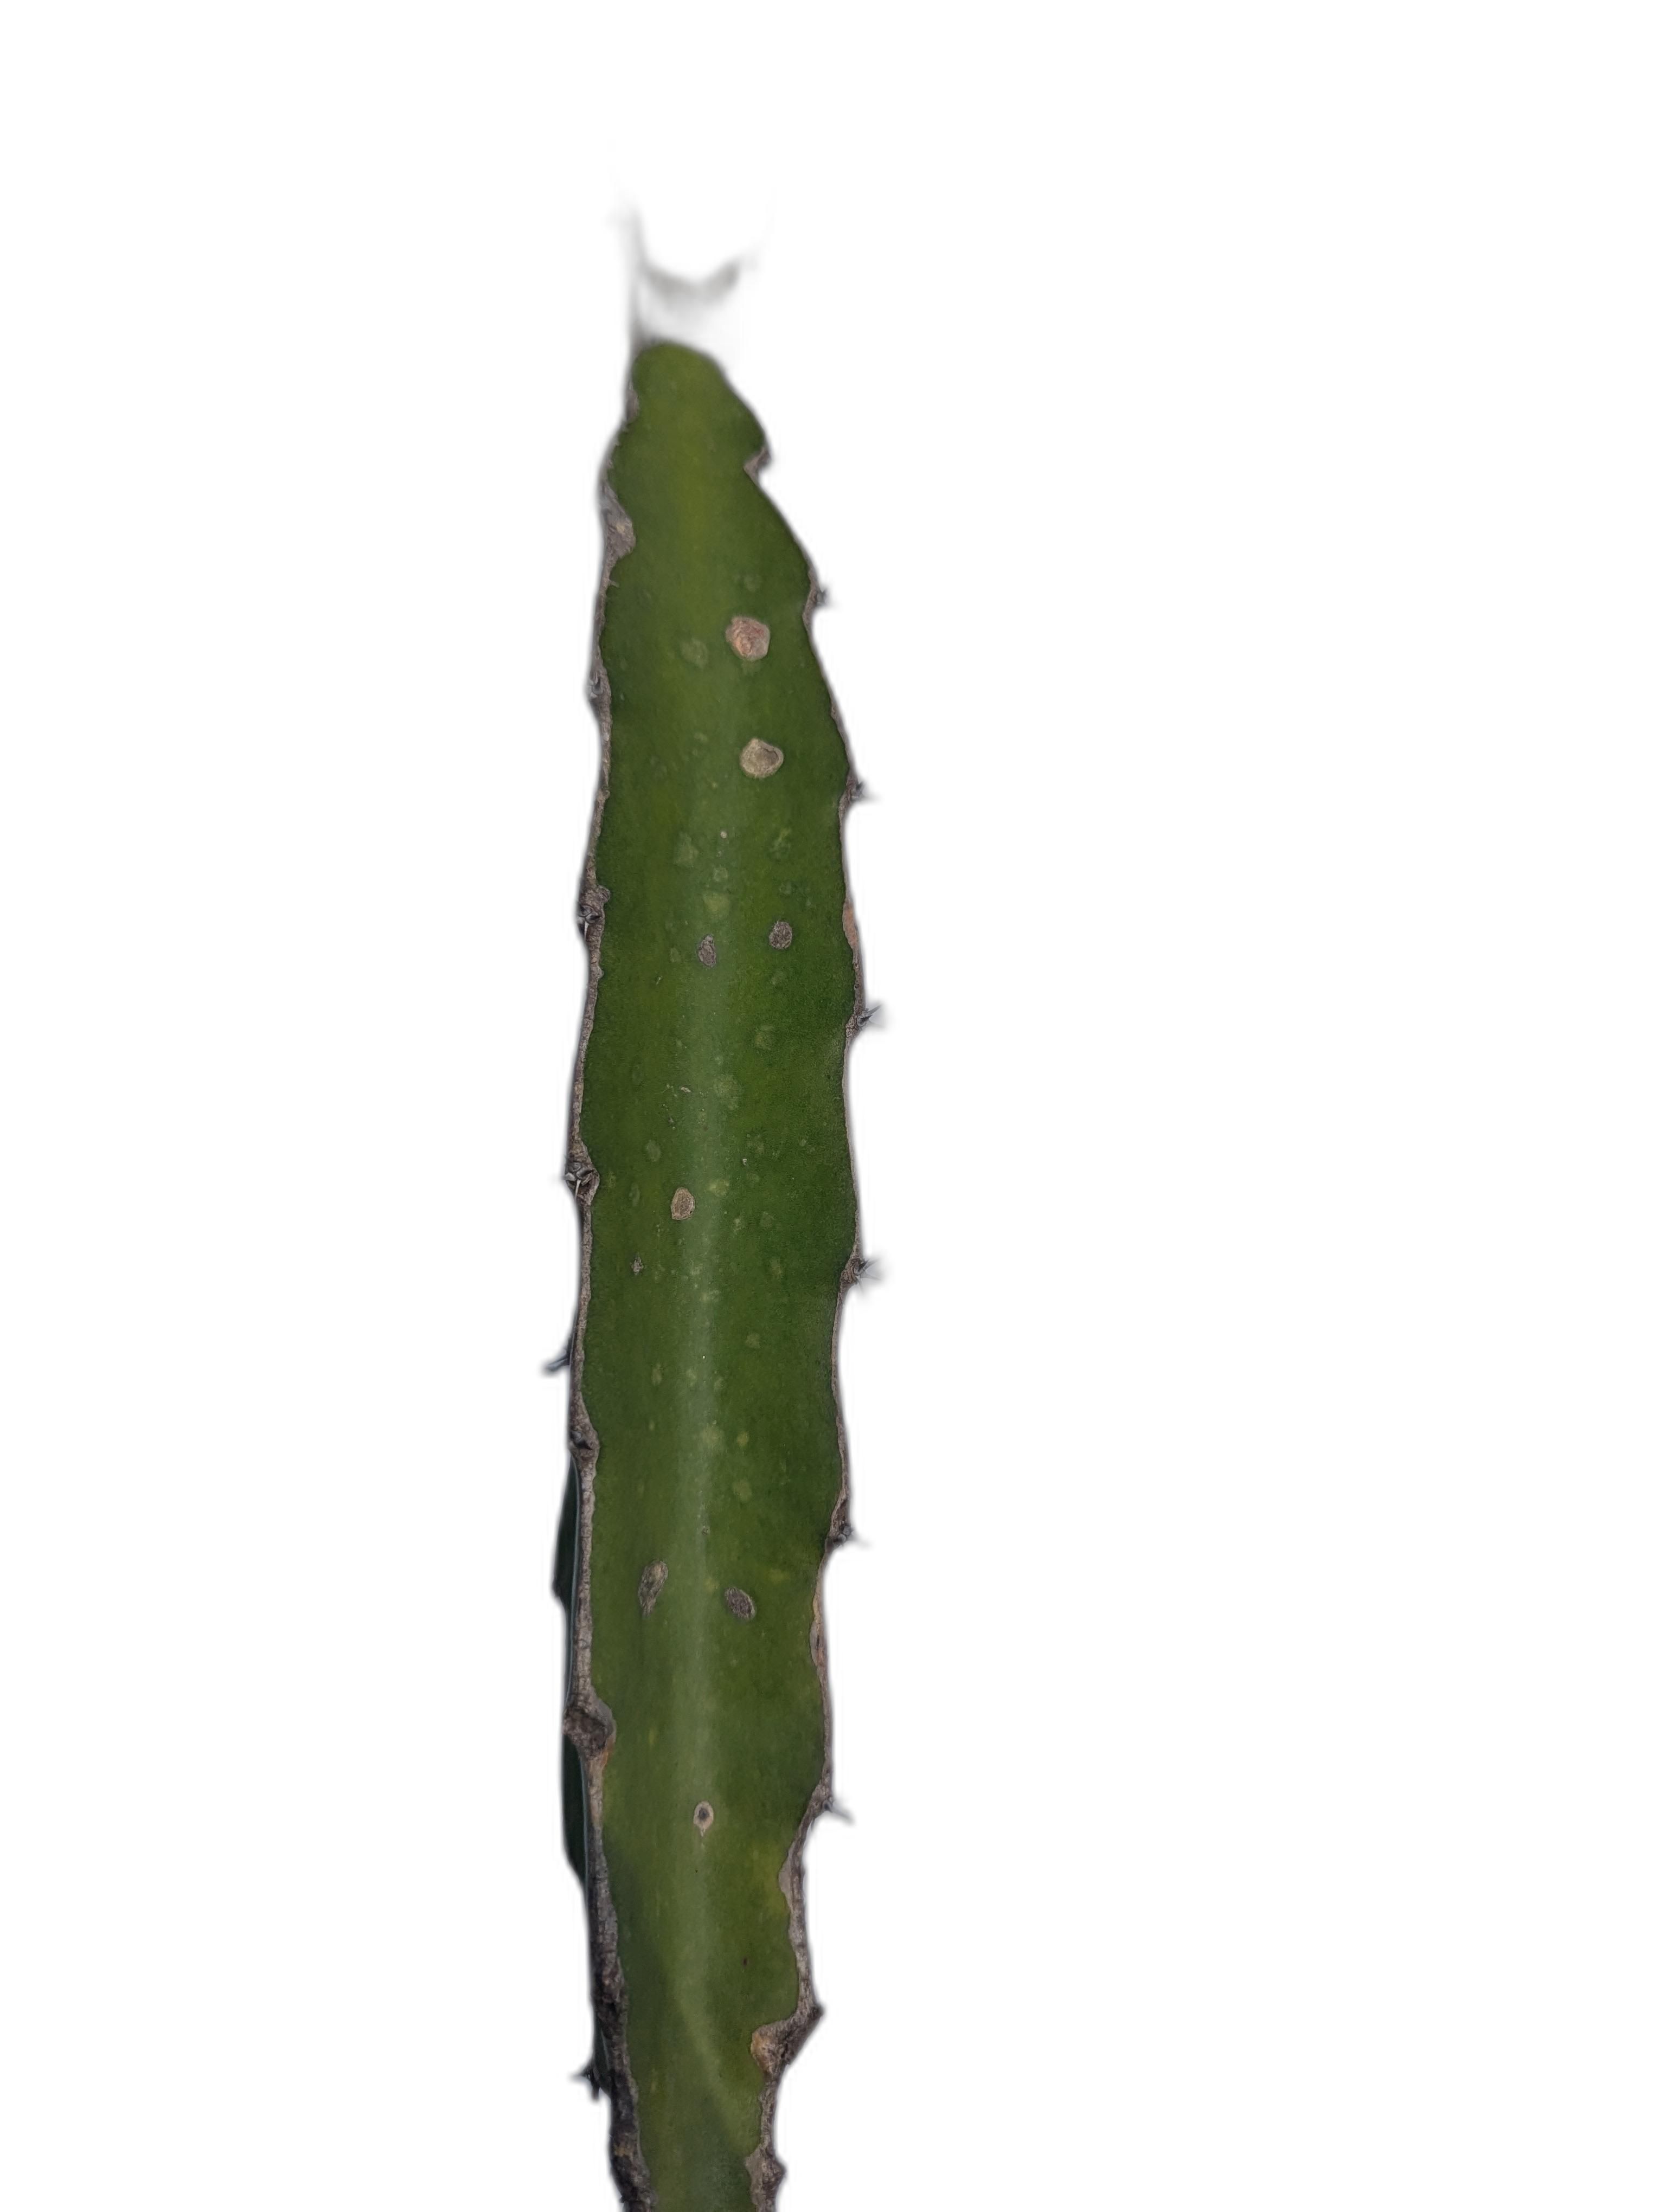
Label: Good leaf